An Unfinished Piece for Mechanical Piano

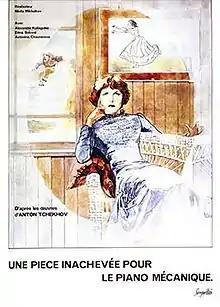
French film poster

An Unfinished Piece for Mechanical Piano is a 1977 Soviet drama film directed by Nikita Mikhalkov, who also co-stars. It is based on Anton Chekhov's "Platonov", as well as several of his other short stories. It was filmed at Pushchino-Na-Oke (Artsebashev Estate), Pushchino, Russia, which was dilapidated in the film and is now abandoned.